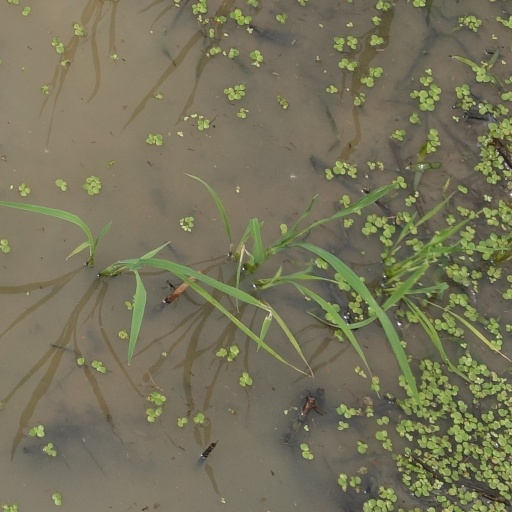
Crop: rice